Tres Cruces

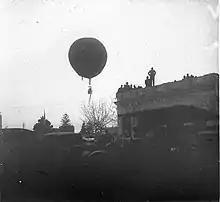
An early hot air balloon flight in 1904 watched by pedestrians with vehicles at Tres Cruces.

The barrio is the site of the national bus terminal, a major shopping centre, and several hospitals and schools. Several major monuments are also located here. One is an obelisk erected in 1930 to commemorate the centennial of Uruguay's 1830 constitution. A giant cross and statue of Pope John Paul II is located near the obelisk, erected to commemorate his first visit to Montevideo. Across from the bus terminal is the Democracy Square, a monument erected in honour of Fructuoso Rivera, the founder of the Uruguay Colorado Party and first President of Uruguay.